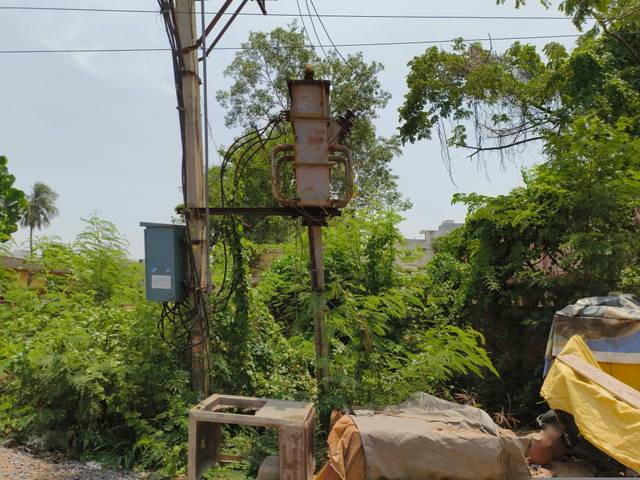
Region: India
Coordinates: 16.489, 80.674